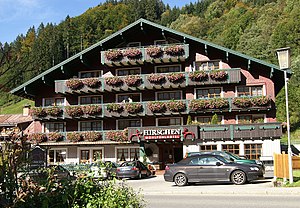
Vorarlberg / Erhverv og turisme
Turisme er en vigtig indtægtskilde, her Hotel Hirschen i Schoppernau, Vorarlberg
Vorarlberg er den vestligst beliggende delstat i Østrig og den næstmindste af de 9 delstater. Vorarlberg ligger mellem Bodensøen, Rhinen og Arlbergpasset. Vorarlberg grænser mod Tyskland, Schweiz og Liechtenstein samt den østrigske delstat Tyrol. Delstaten har flere vintersportssteder, og turisme er en vigtig indtægtskilde, ligesom jern- og metalindustri har stor økonomisk betydning for regionen.